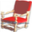
Label: chair